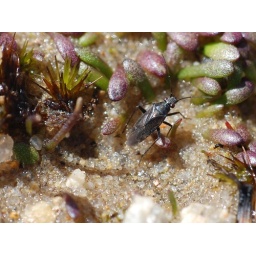
This tiny black bug was walking around the base of the &lt;i&gt;Utricularia mensiesii&lt;/i&gt; or Red Coats on the moss.